Good Morning (Kanye West song)

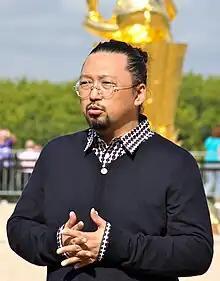
Japanese contemporary artist Takashi Murakami, who designed the cover artwork for "Graduation" and its singles, directed the music video.

"Good Morning" is an uptempo hip hop track that lasts for a duration of three minutes and 15 seconds. The song's musical and lyrical content is both light and dark in tone. It harbors an atmosphere that is sunny and largely optimistic, but also wary and sentimental. The progressive hip hop song contains elements of electronic and ambient music as well as New-Age keyboards. It has a minimal and downbeat electronic instrumentation which consists of keyboards, muted drums, and background vocals. "Good Morning" begins when West utters controlled "uh" grunts before he unleashes the track's thumping, off-kilter boom bap drums. The song's opening section then initiates an static backbeat derived from echoed-out cowbell hits. Its steady, metronomic cowbell beats punctuate the subversive, trembling bass drum rhythm and generate an insistent laid-back groove. The main accompaniment comes in the form of enigmatic, organ-like electric piano keys layered with a resounding, high-pitched electronic synth-drone.